Mije (wrestler)

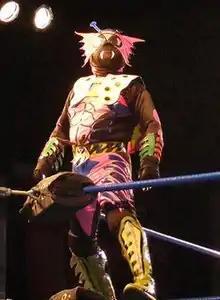

Mije (born June 27, 1969) is a Mexican luchador, or professional wrestler working for the Mexican Consejo Mundial de Lucha Libre (CMLL) promotion where he portrays a heel (known as a "rudo" in lucha libre, the antagonists of professional wrestling). He is one of the competitors in CMLL's "Micro-Estrella" ("Micro-Star") division where he competes with and against other wrestlers with dwarfism.